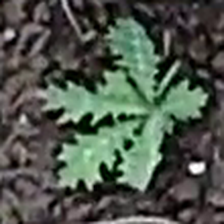
Weed species: Dwarf_cassia_(Chamaecrista pumila)